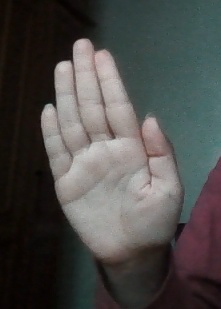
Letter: seen